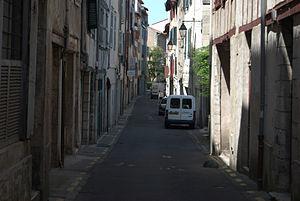
La rue des Faures, Bayonne.
La rue des Faures est une voie bayonnaise, située dans le quartier du Grand Bayonne.